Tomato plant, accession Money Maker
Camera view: bottom (45 deg); turntable rotation: 330 degrees
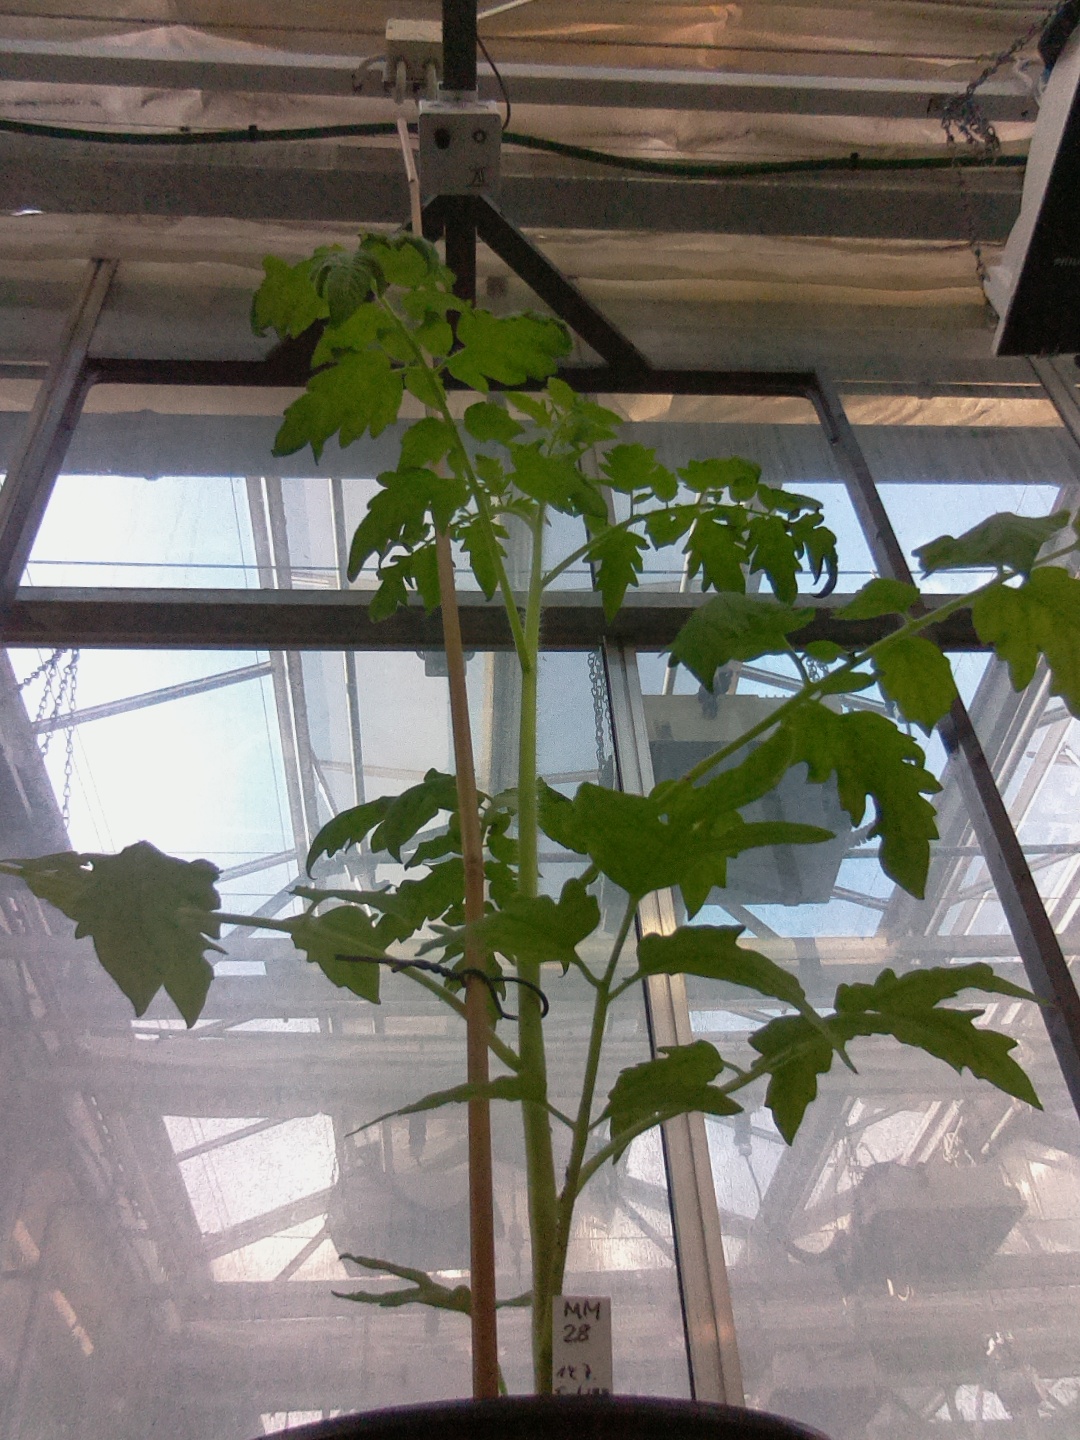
BBCH growth stage 15: 10 of true leaves visible